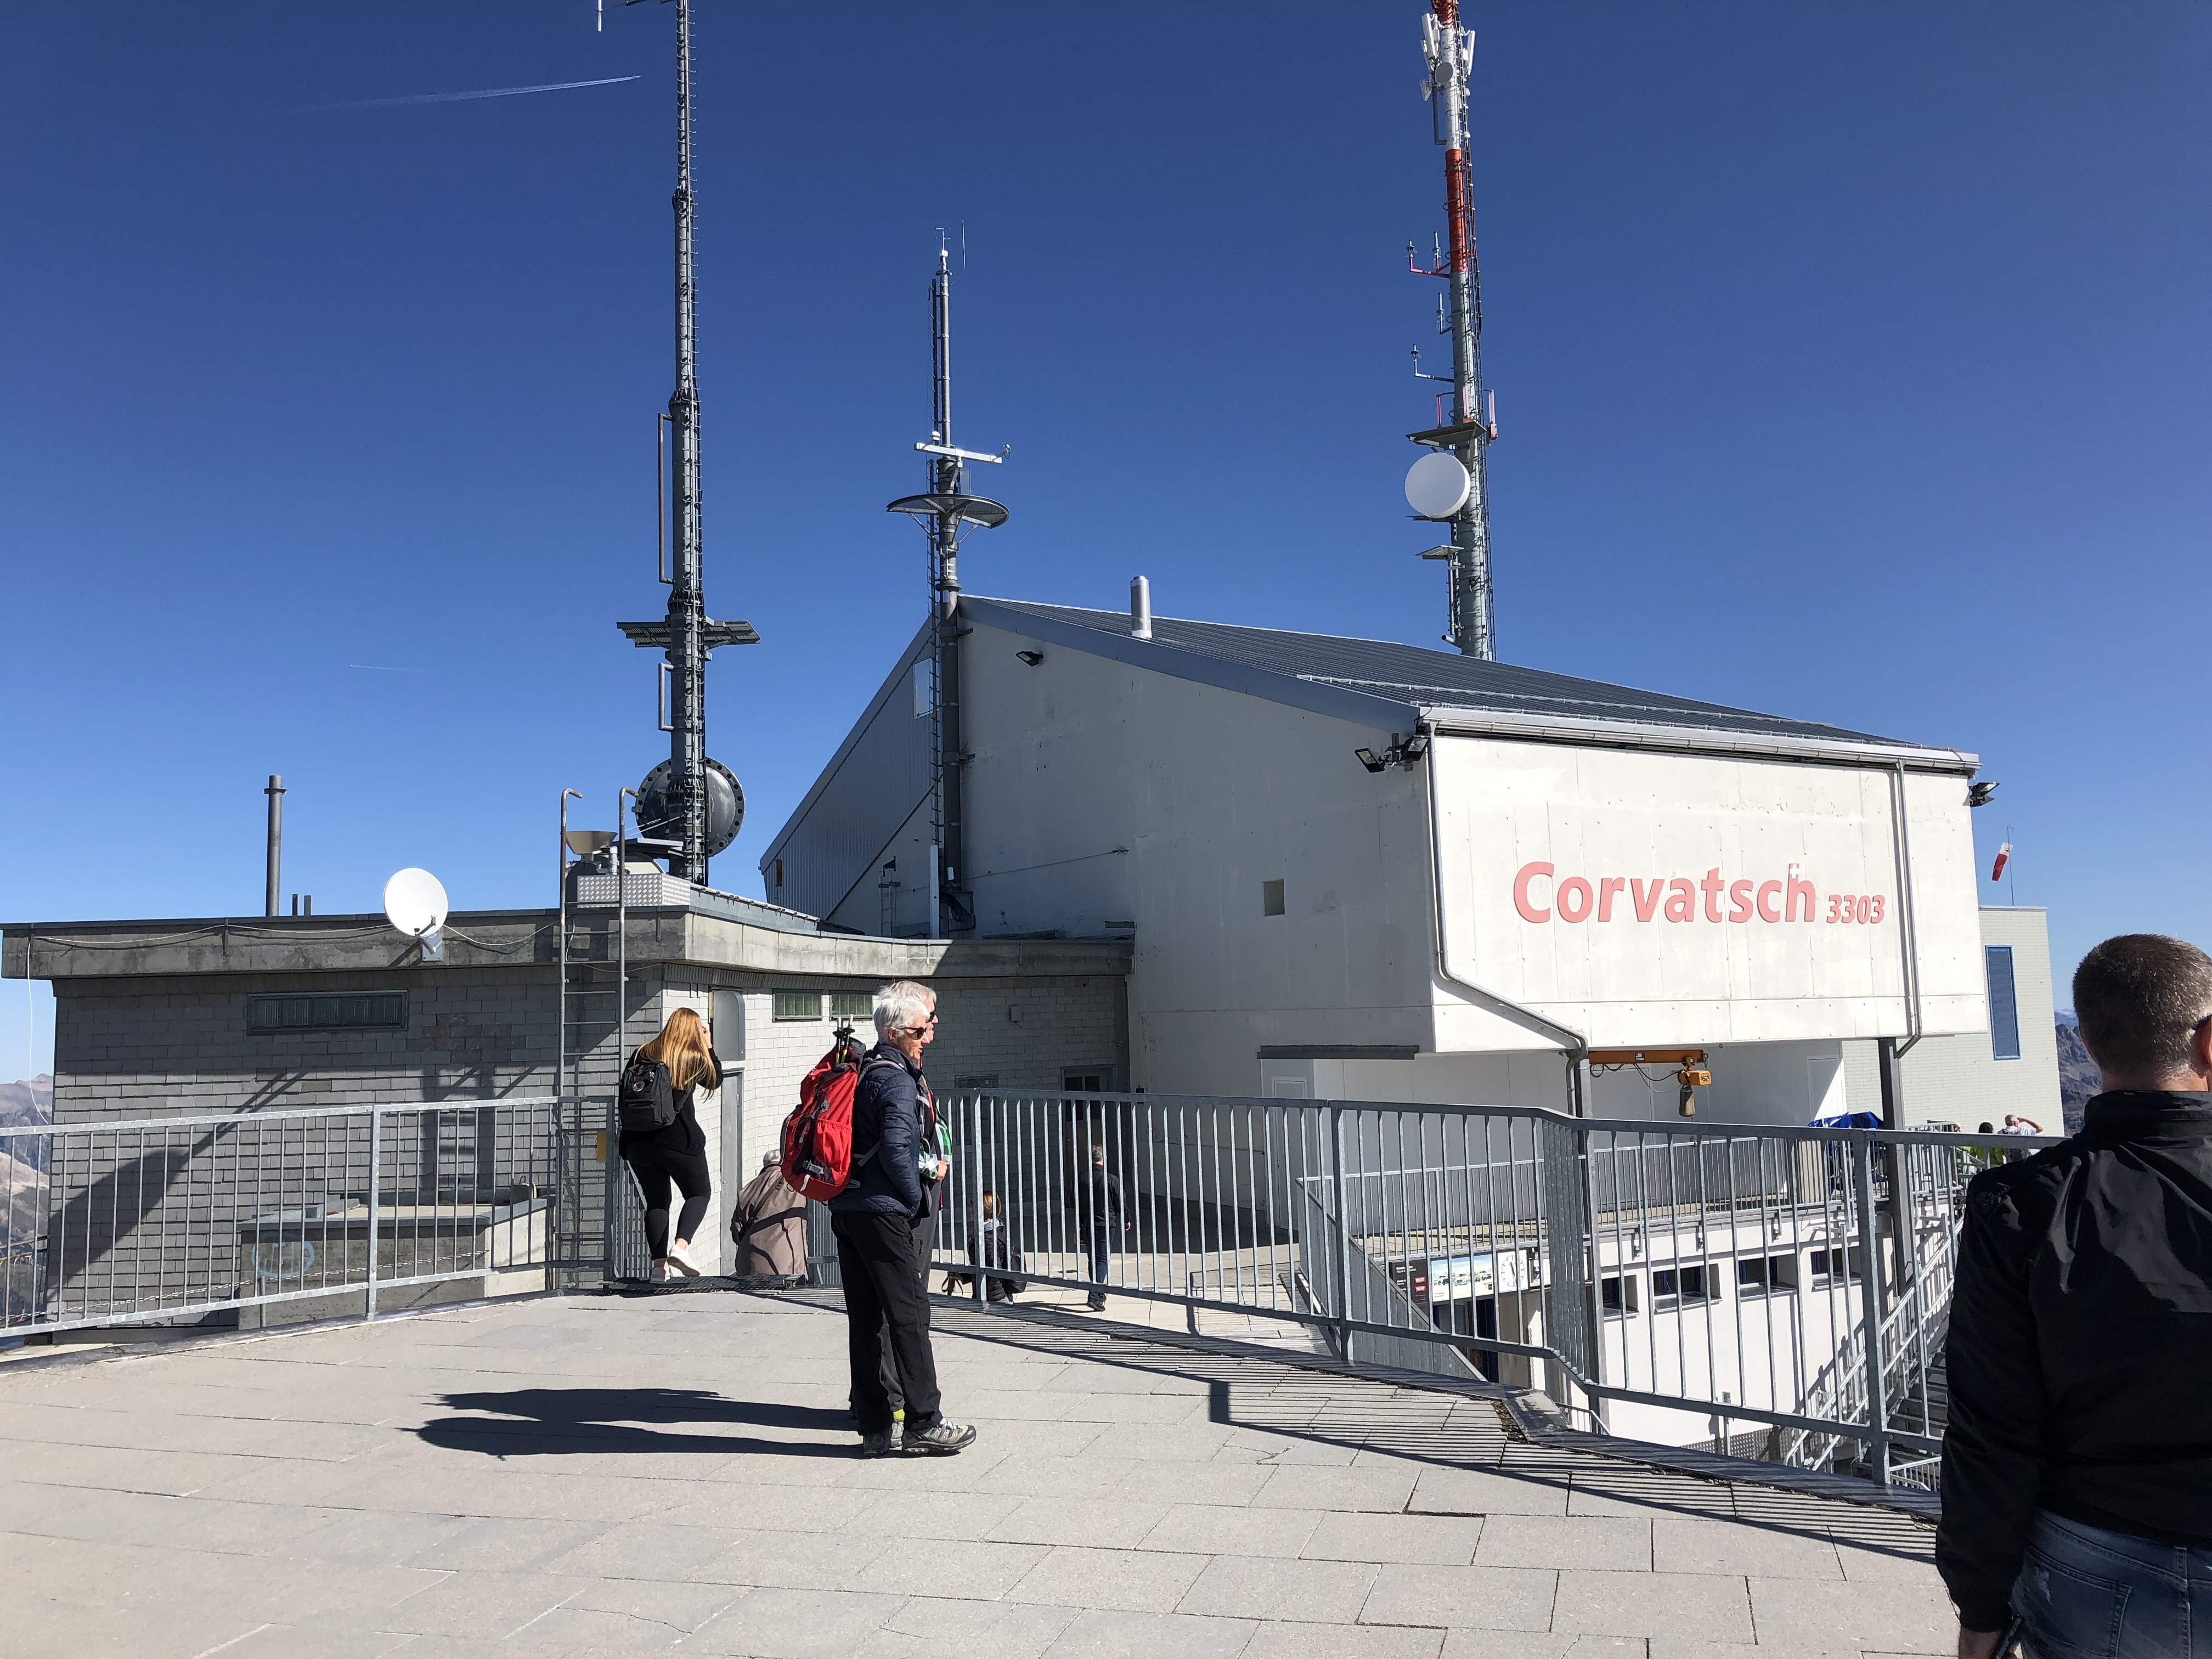
natural, architecture, technology, tourism, building, city, vacation, electricity